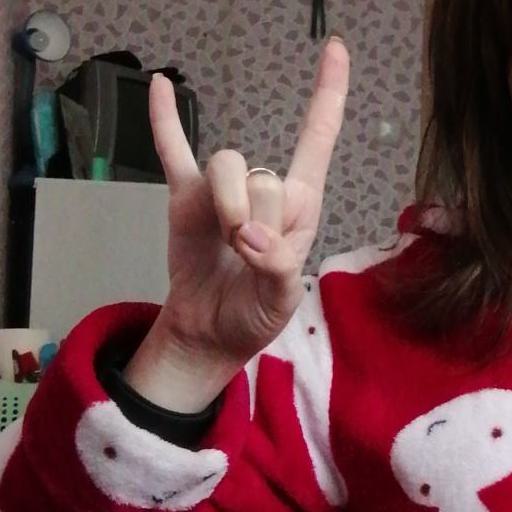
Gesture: rock